University of Western Ontario

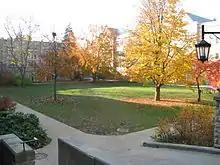
Sydenham Quad within Medway-Sydenham Hall, one of nine student residences at the university's campus

The main campus of The University of Western Ontario offers student housing, with nine student residences housing either first-year students or upper-year students. In September 2015, 23.49 percent of the undergraduate population lived on campus, including 78.69 percent of all first-year students. Each residence operates their own Residences' Council, governed by their own constitutions. Student residence building are split between traditional-styled residences, suite-styled residences, and hybrid-style residences that incorporate elements of traditional and suite-styled residences.